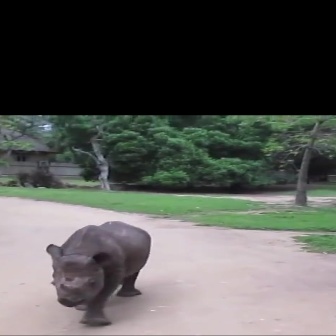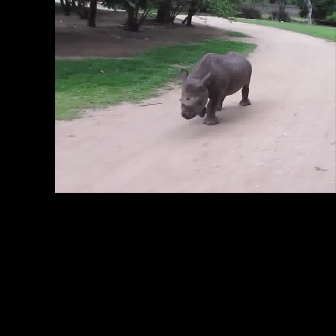
  Please identify the target specified by the bounding box [44,220,151,327] in the first image and locate it in the second image. Return the coordinates in [x_min,y_min,x_max,y_max] format.
Answer: [177,50,252,125]